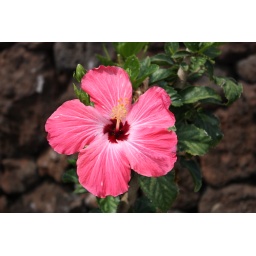
My favorite flower on the island- in pink